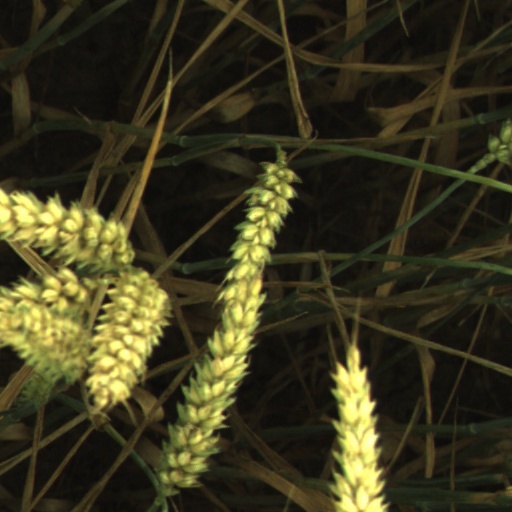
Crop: wheat